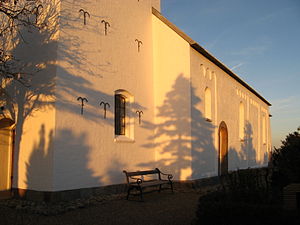
Sneum Kirke / Kirkens bygningshistorie
Kirkeskibet set fra sydvest.